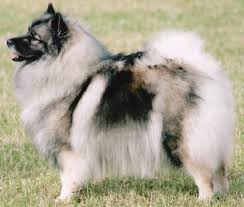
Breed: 223-n000092-keeshond